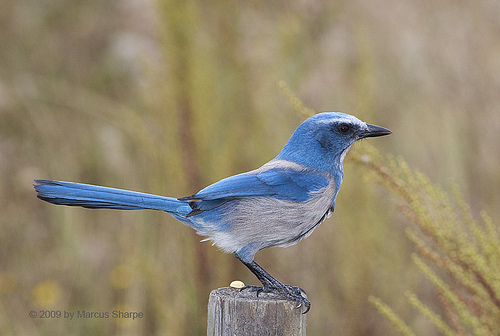
bird tail is blue with a little black in it wings are blue head is blue with a little gray and beak is short and blck.
a small bird with a blue tail, and a bill that curves downwards
this is a bird with a grey belly and a blue back and head.
a medium sized colorful blue bird, with blue wing and tail feathers, a blue head, sharp beak, and white underbelly.
this bird is vivid blue and grey in color with a black beak, and black eye rings.
this bird is blue with grey and has a long, pointy beak.
this is a blue bird with light gray eyebrows, back, sides and belly.
this brightly colored bird has blue feathers with white sides and eyebrows.
this bird has wings that are blue and has a white bellya bird with a white breast and a blue crown and long blue tail feathers.
Species: Florida Jay